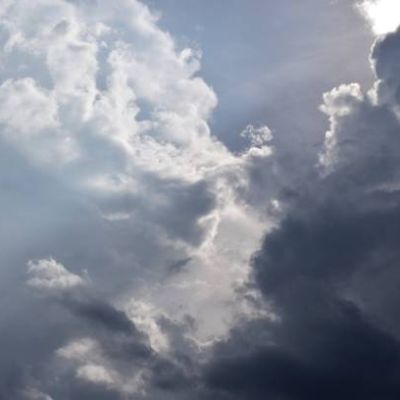
Cloud type: Altocumulus (Ac)